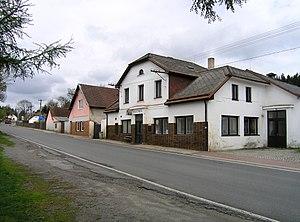
Včelnička est une commune du district de Pelhřimov, dans la région de Vysočina, en République tchèque. Sa population s'élevait à 226 habitants en 2019.